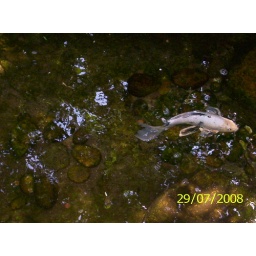
Fish in clear water